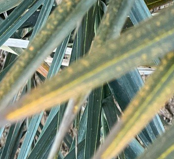
Label: Potassium Deficiency